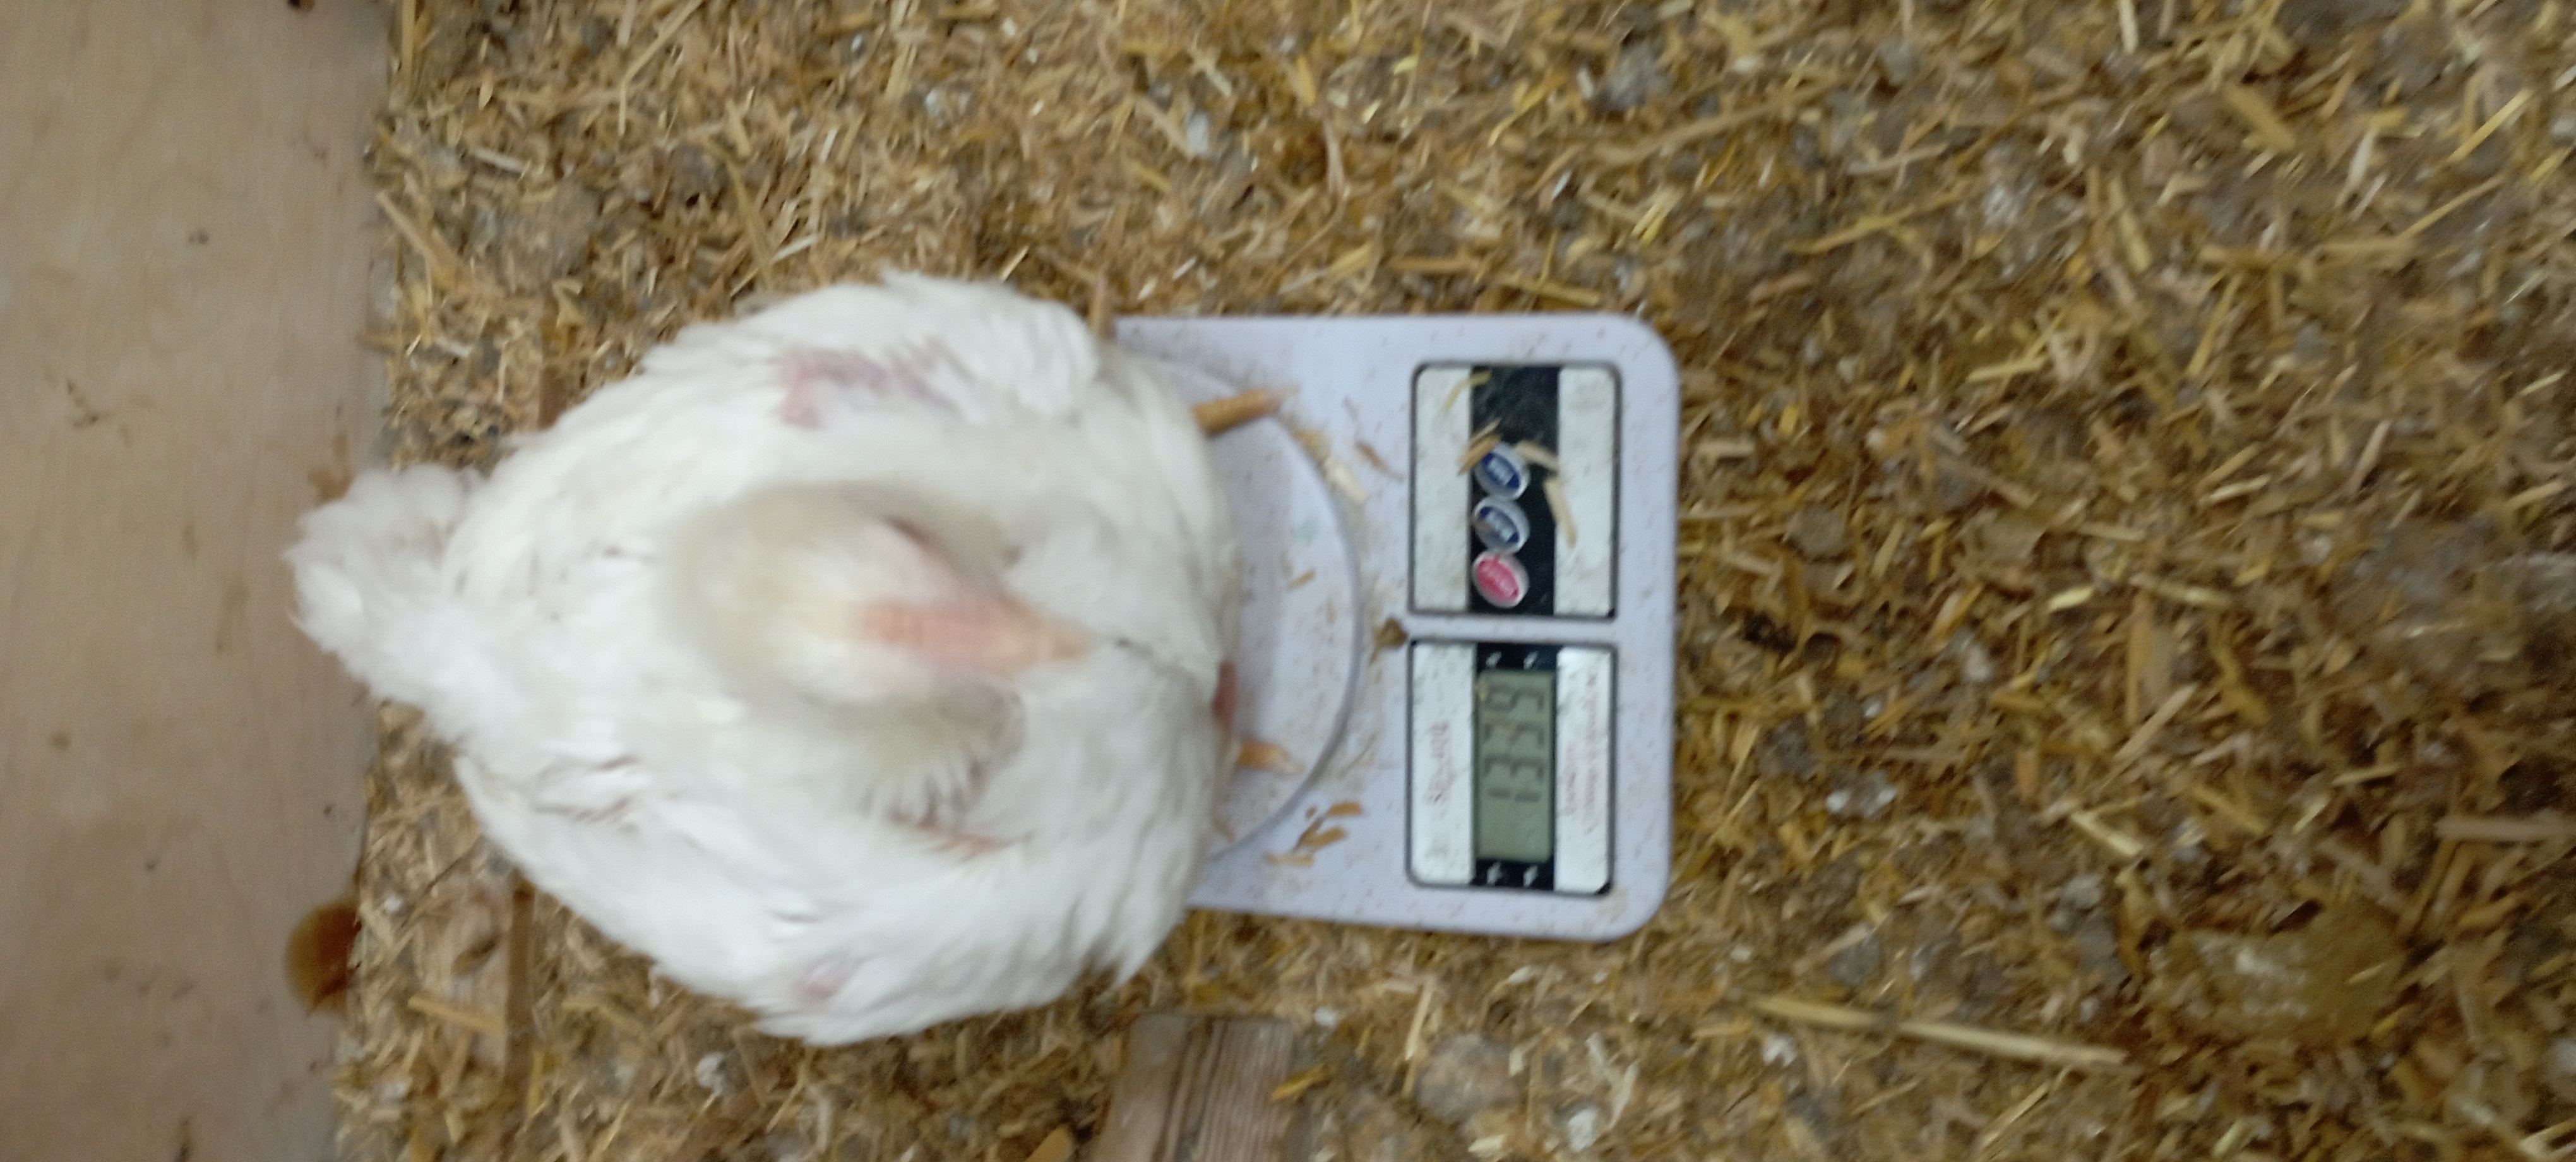
Weight: 1340 g